Sarala Devi

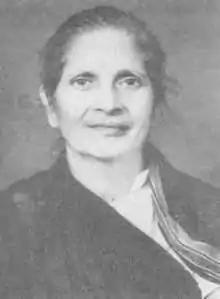

Sarala Devi (9 August 1904 – 4 October 1986) was an Indian independence activist, feminist, social activist, politician and writer. She was the first Odia woman to join the Non-cooperation movement in 1921 and the first Odia woman delegate of the Indian National Congress. She became the first woman to be elected to the Odisha Legislative Assembly on 1 April 1936.